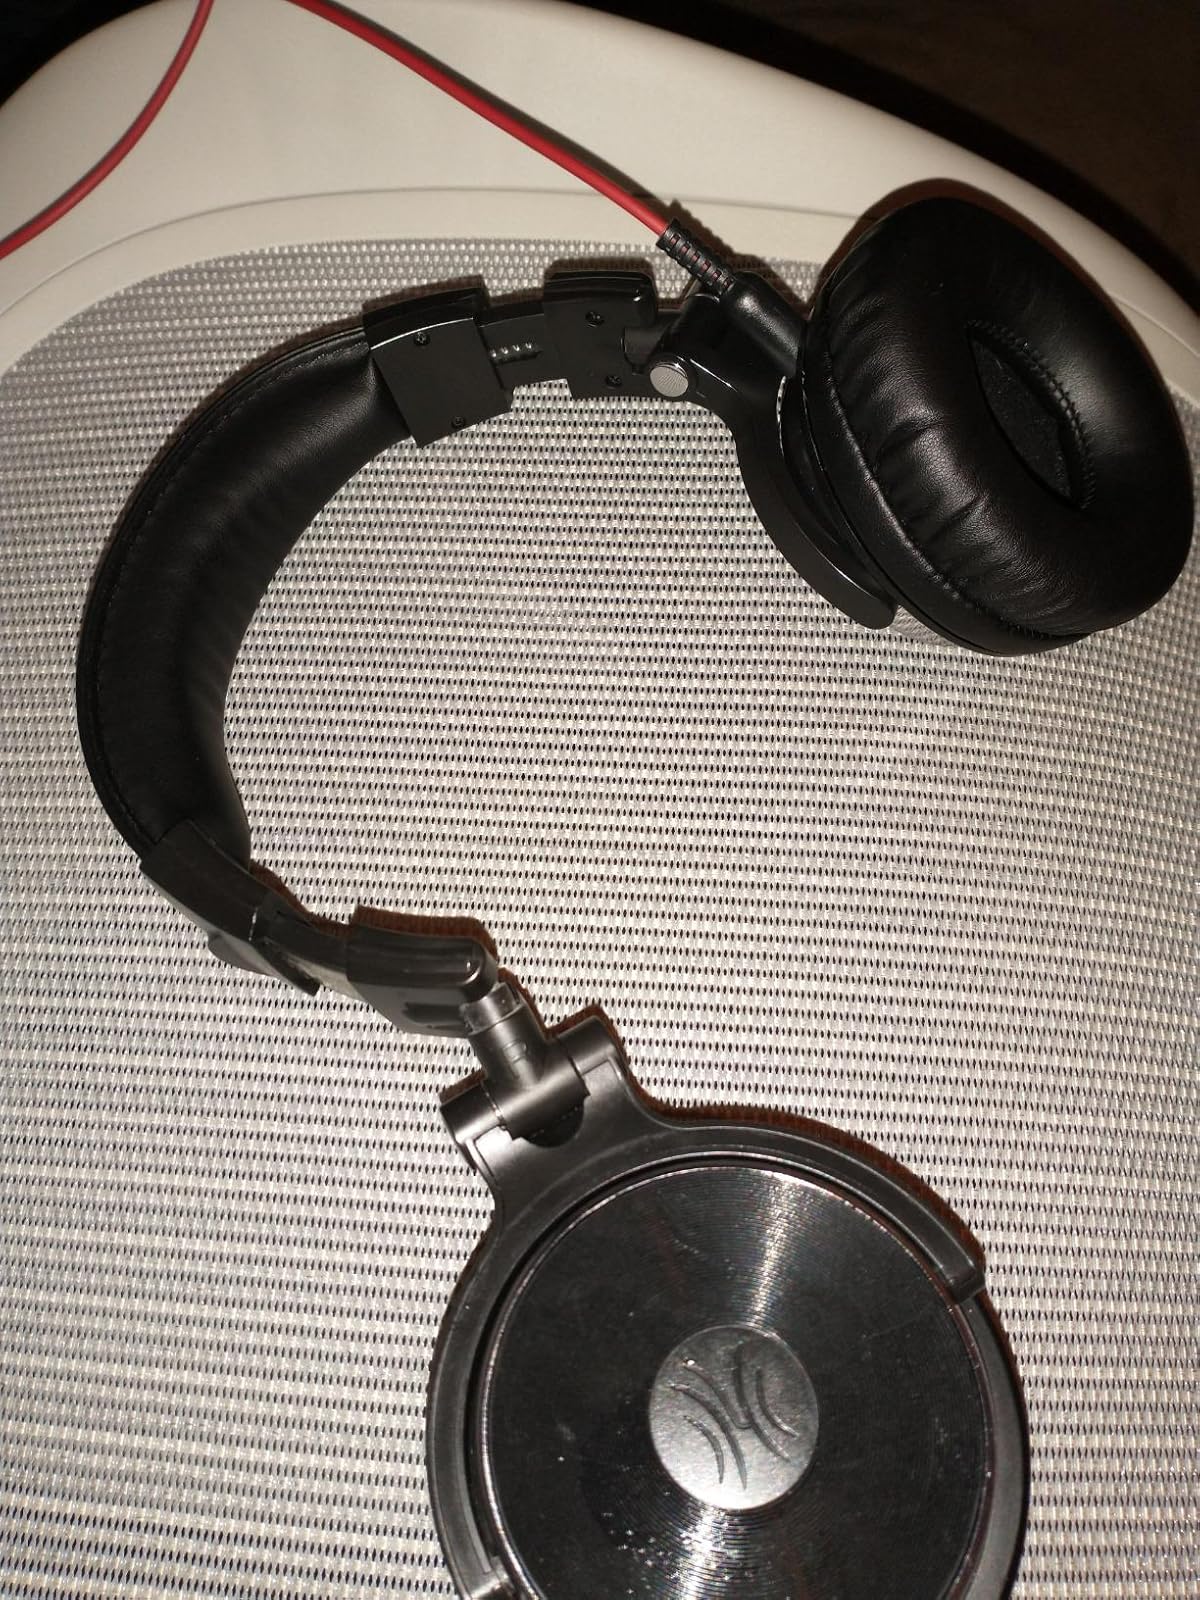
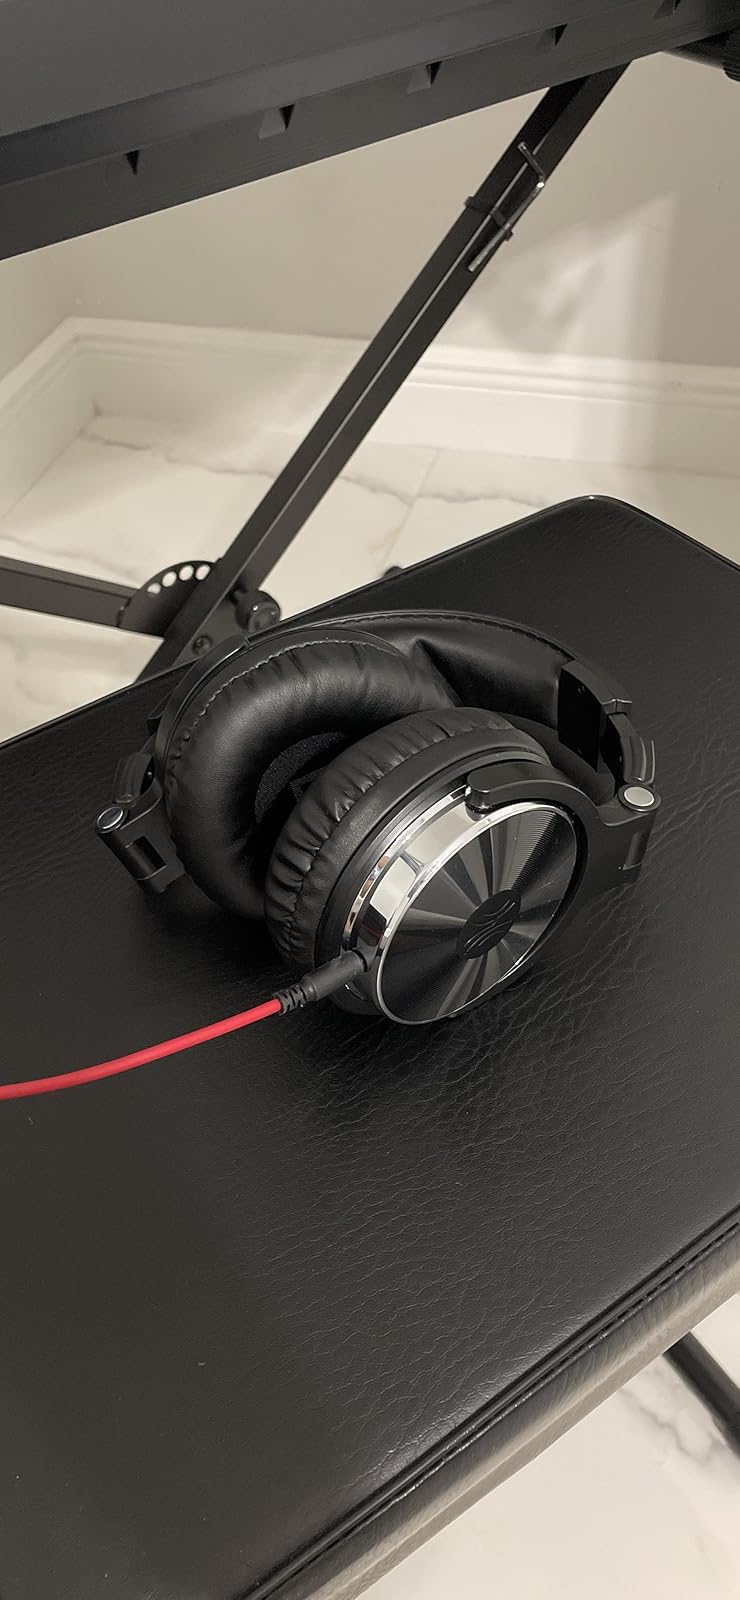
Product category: headphones
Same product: yes